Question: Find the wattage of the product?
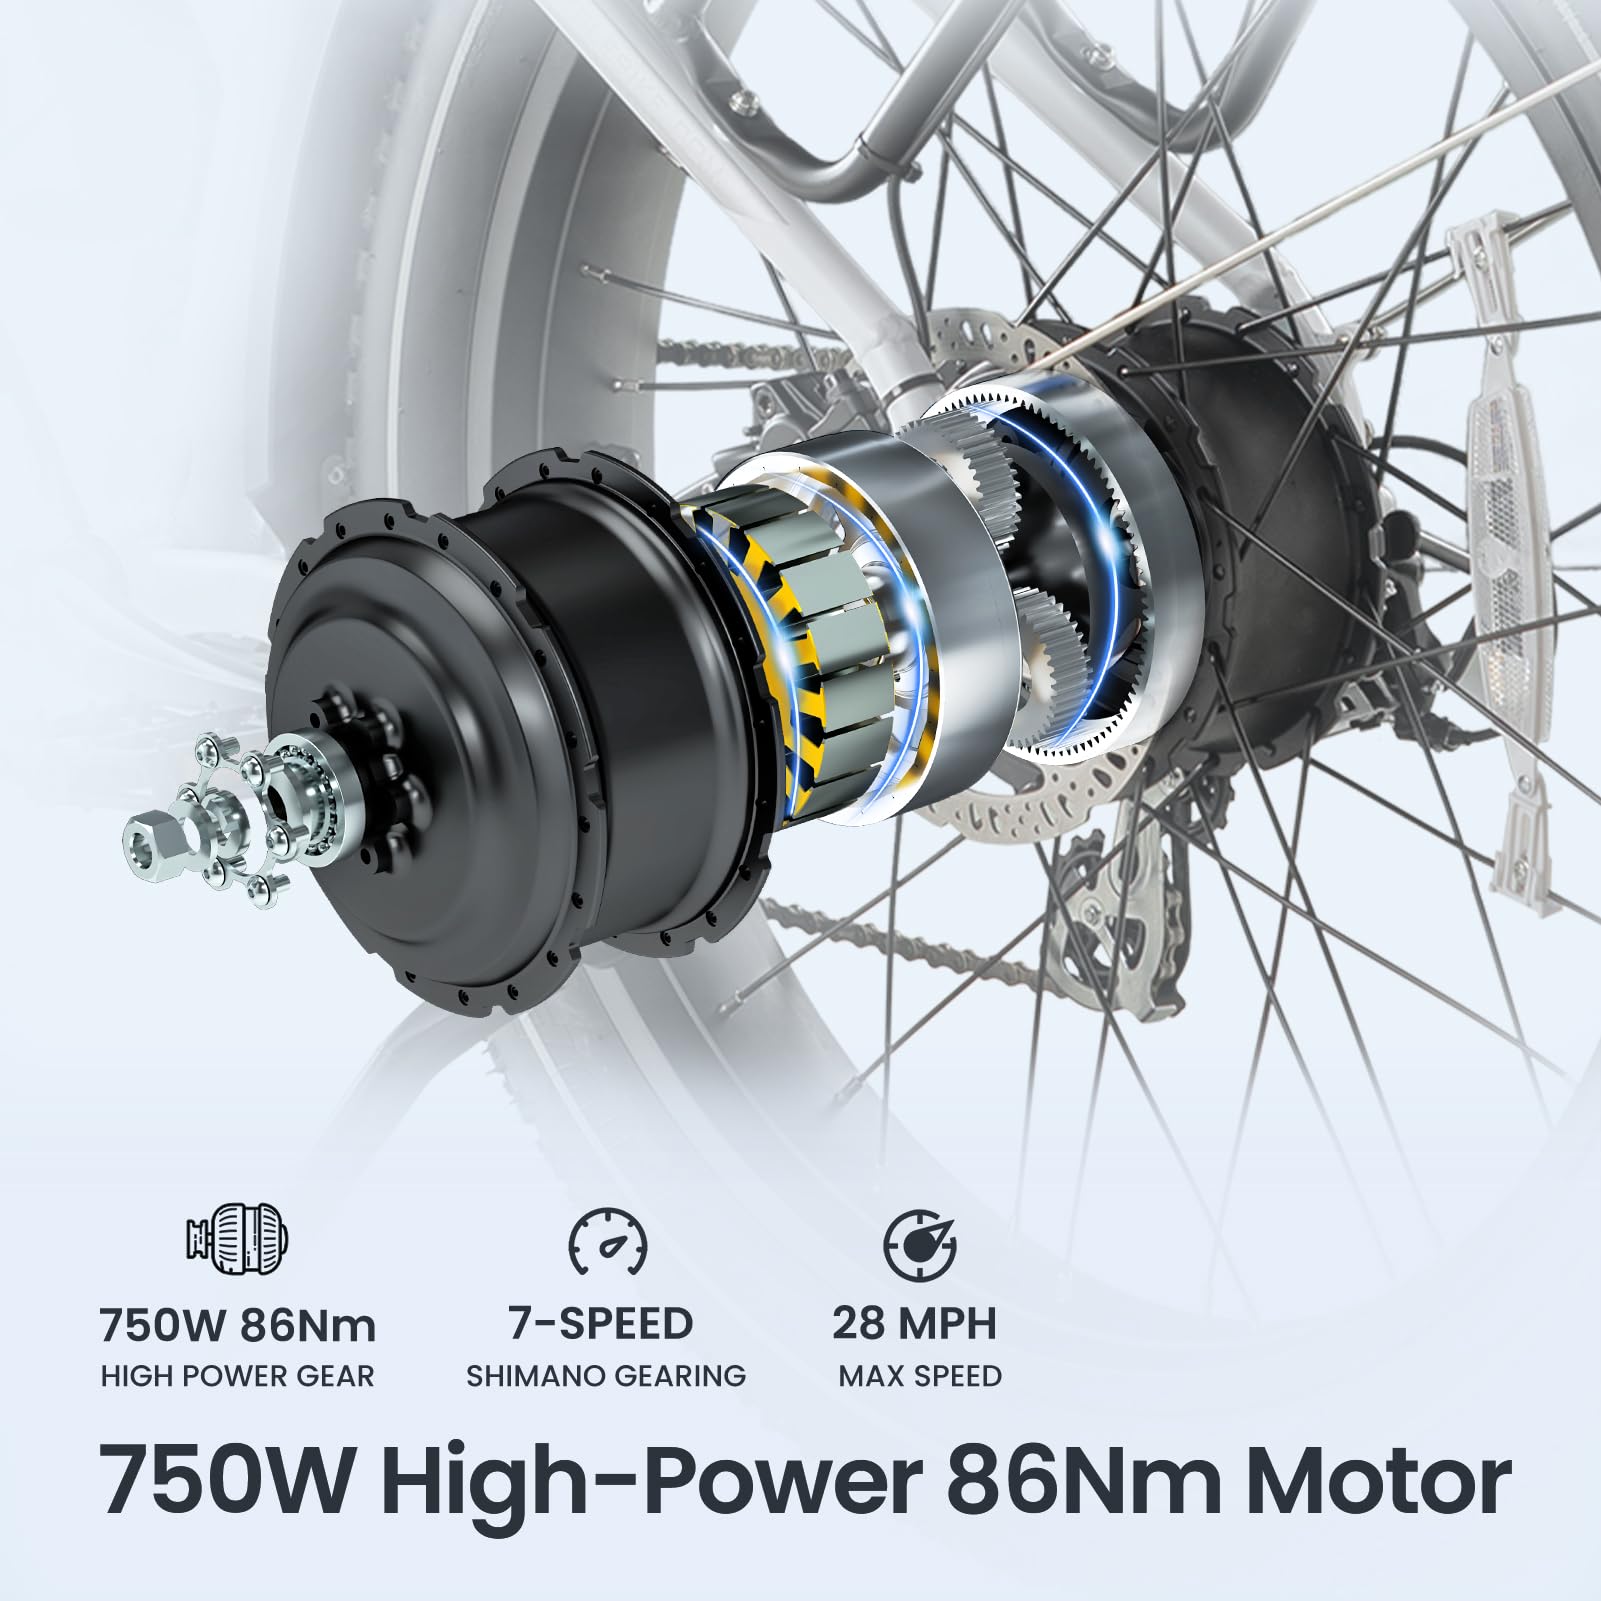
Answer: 750.0 watt